Huntsville, Tennessee

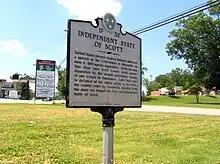
THC marker along TN-63 recalling the Independent State of Scott

During the U.S. Civil War, Scott County was staunchly pro-Union. In Tennessee's June 1861 referendum on secession, the county voted 541–19 against secession, the highest percentage of any county in Tennessee. In spite of fierce opposition from Scott and other East Tennessee counties, the ordinance passed and Tennessee seceded from the Union. Later that year, Scott County voted unanimously to secede from Tennessee and formed the Independent State of Scott.